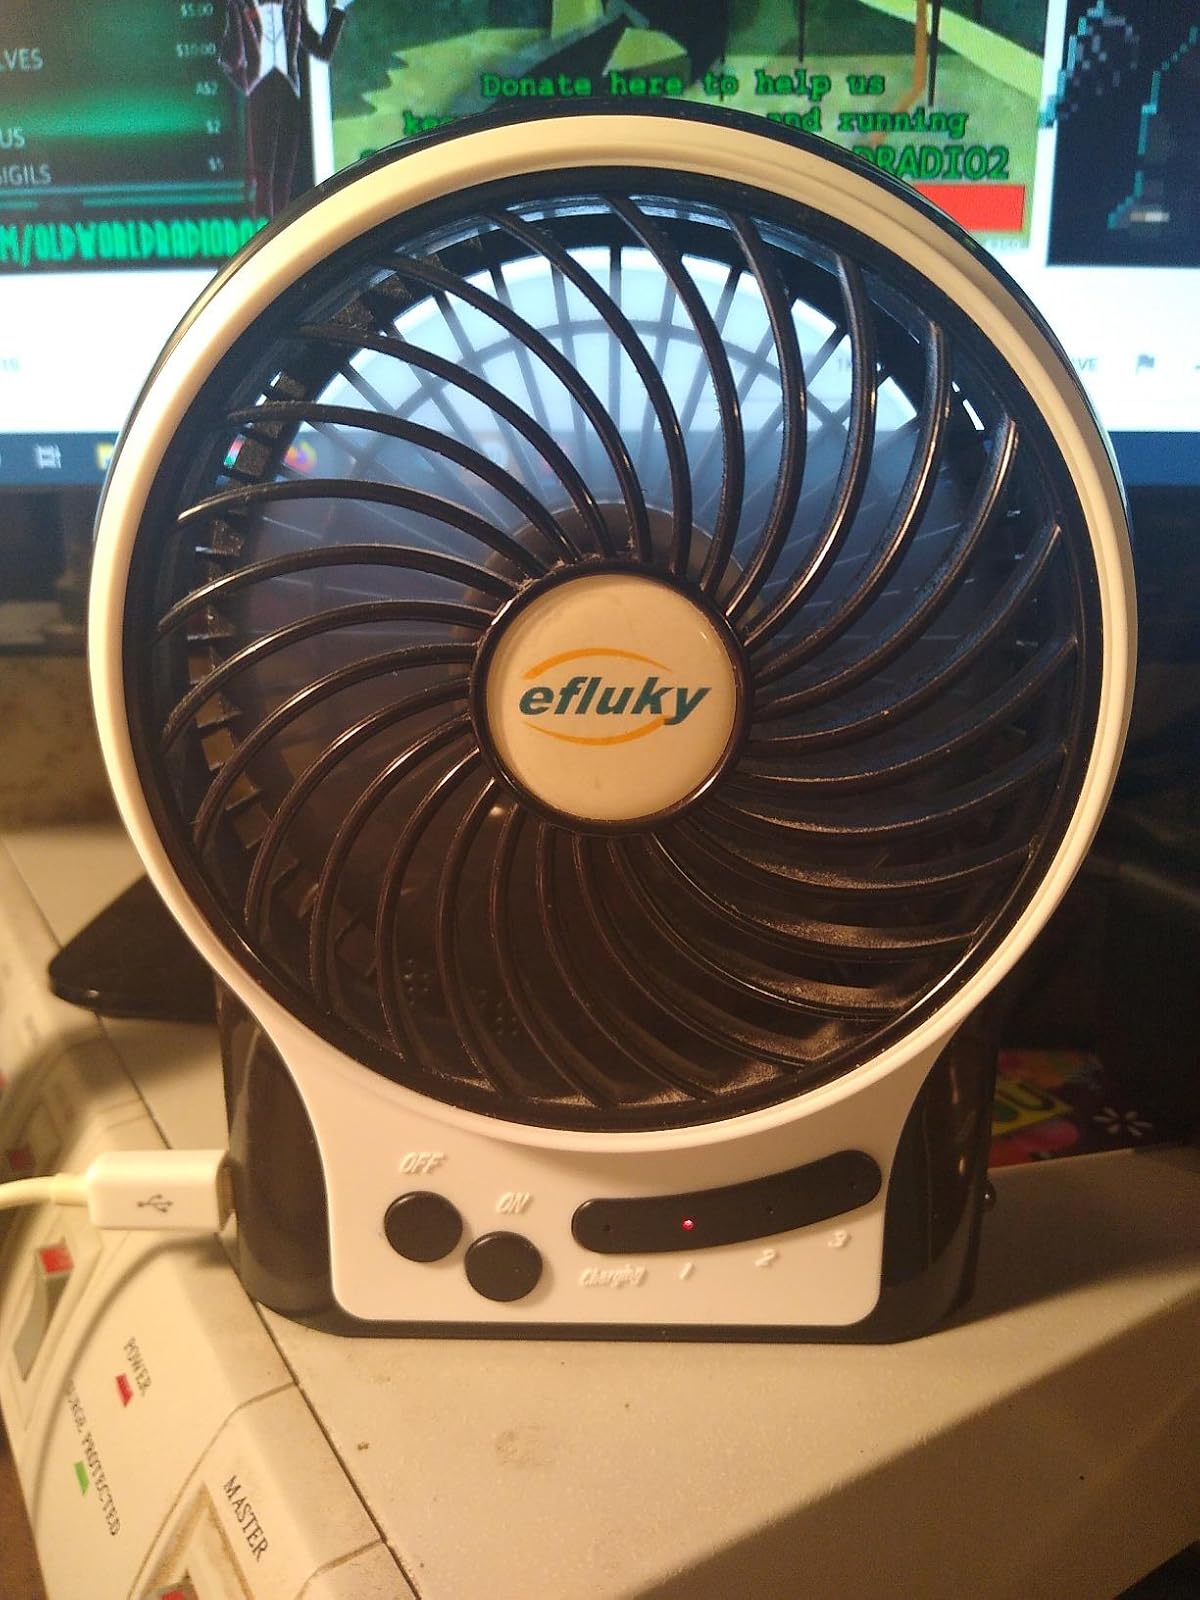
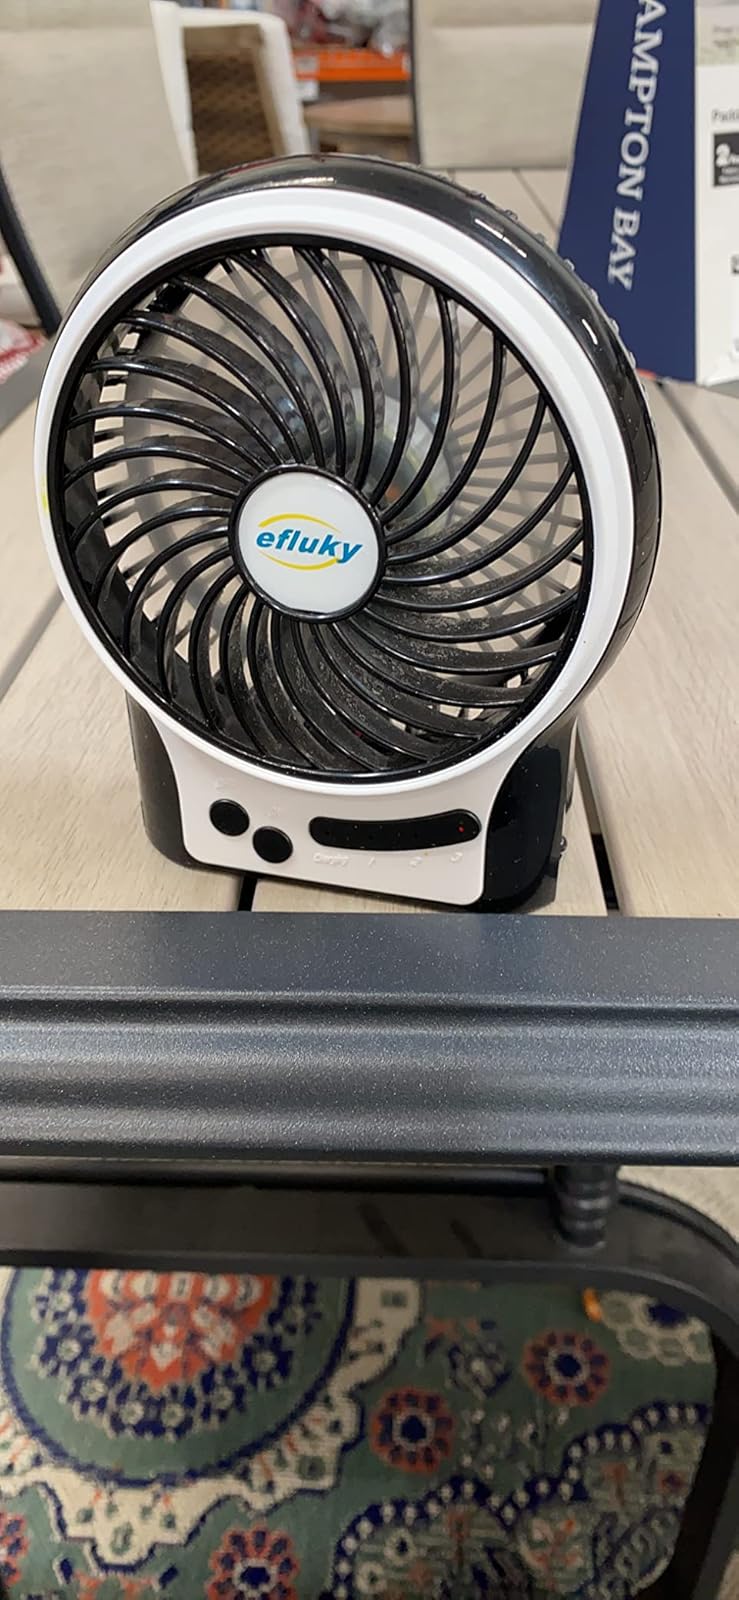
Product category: fan
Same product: yes